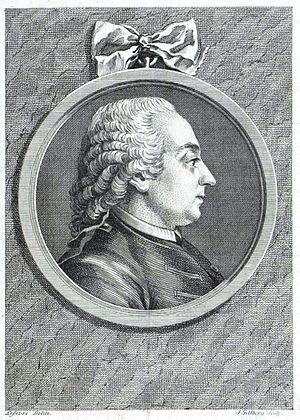
L'art de la conversation, considéré comme l'un des fleurons de la culture classique française, désigne une pratique développée en France aux XVIIᵉ et XVIIIᵉ siècles, devenue un spectacle pour toute l'Europe et caractérisée par la recherche d'une dimension esthétique et hédoniste dans les échanges mondains. Dans les ouvrages traitant de l'art de la conversation dans la France classique, les auteurs ne délimitent pas cet art protéiforme dans ses formes ou ses codes. L'expression concerne originellement la conversation mondaine, mais ses pratiques et ses valeurs se sont répandues dans l'ensemble de la société cultivée, ont eu une influence importante dans la littérature, et le terme désigne plus généralement un art littéraire au sens classique de ce terme.